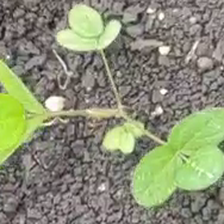
Weed species: Asian_Pigeonwings_(Clitoria Ternatea)